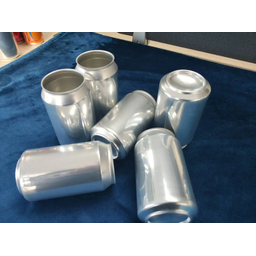
Label: metal